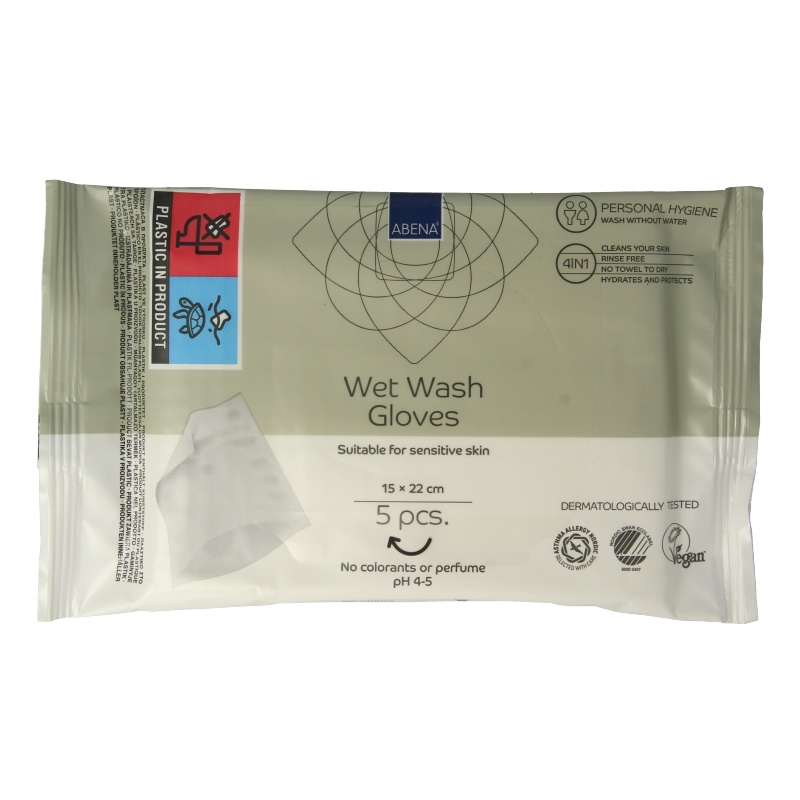
Abena Wet wash washandjes verzorgend 5 Stuks
Abena Wet wash washandjes verzorgend Abena verzorgende vochtige washandjes. Ook geschikt voor de gevoelige huid. Ingrediënten (INCI) Aqua, Glycerin, Caprylyl Glycol, Aloe Barbadensis Leaf Juice, Tocopheryl Acetate, Polysorbate 20, Ethylhexylglycerin, Potassium Sorbate, Sodium Benzoate, Citric Acid, Tocopherol. Gebruik Verwarm in de magnetron 25 sec. - 900 watt, max. 40°C. Oververhit het pakje niet. Mag maar één keer worden verwarmd. Bewaaradvies Afgesloten en buiten bereik van kinderen bewaren. Waarschuwingen Alleen voor uitwendig gebruik. Vermijd contact met de ogen.
Brand: Abena
Category: Health & Beauty > Personal Care > Cosmetics > Bath & Body > Hygienic Wipes